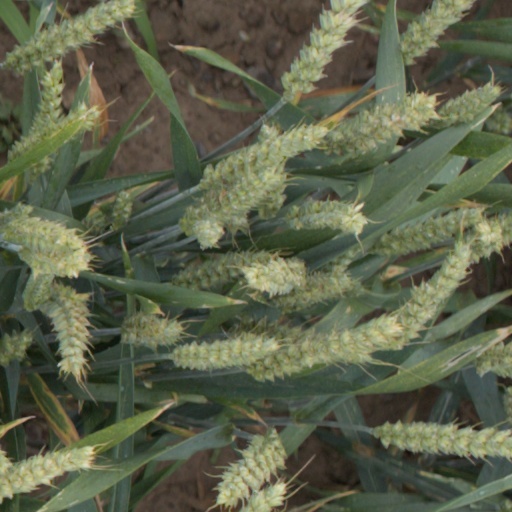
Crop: wheat